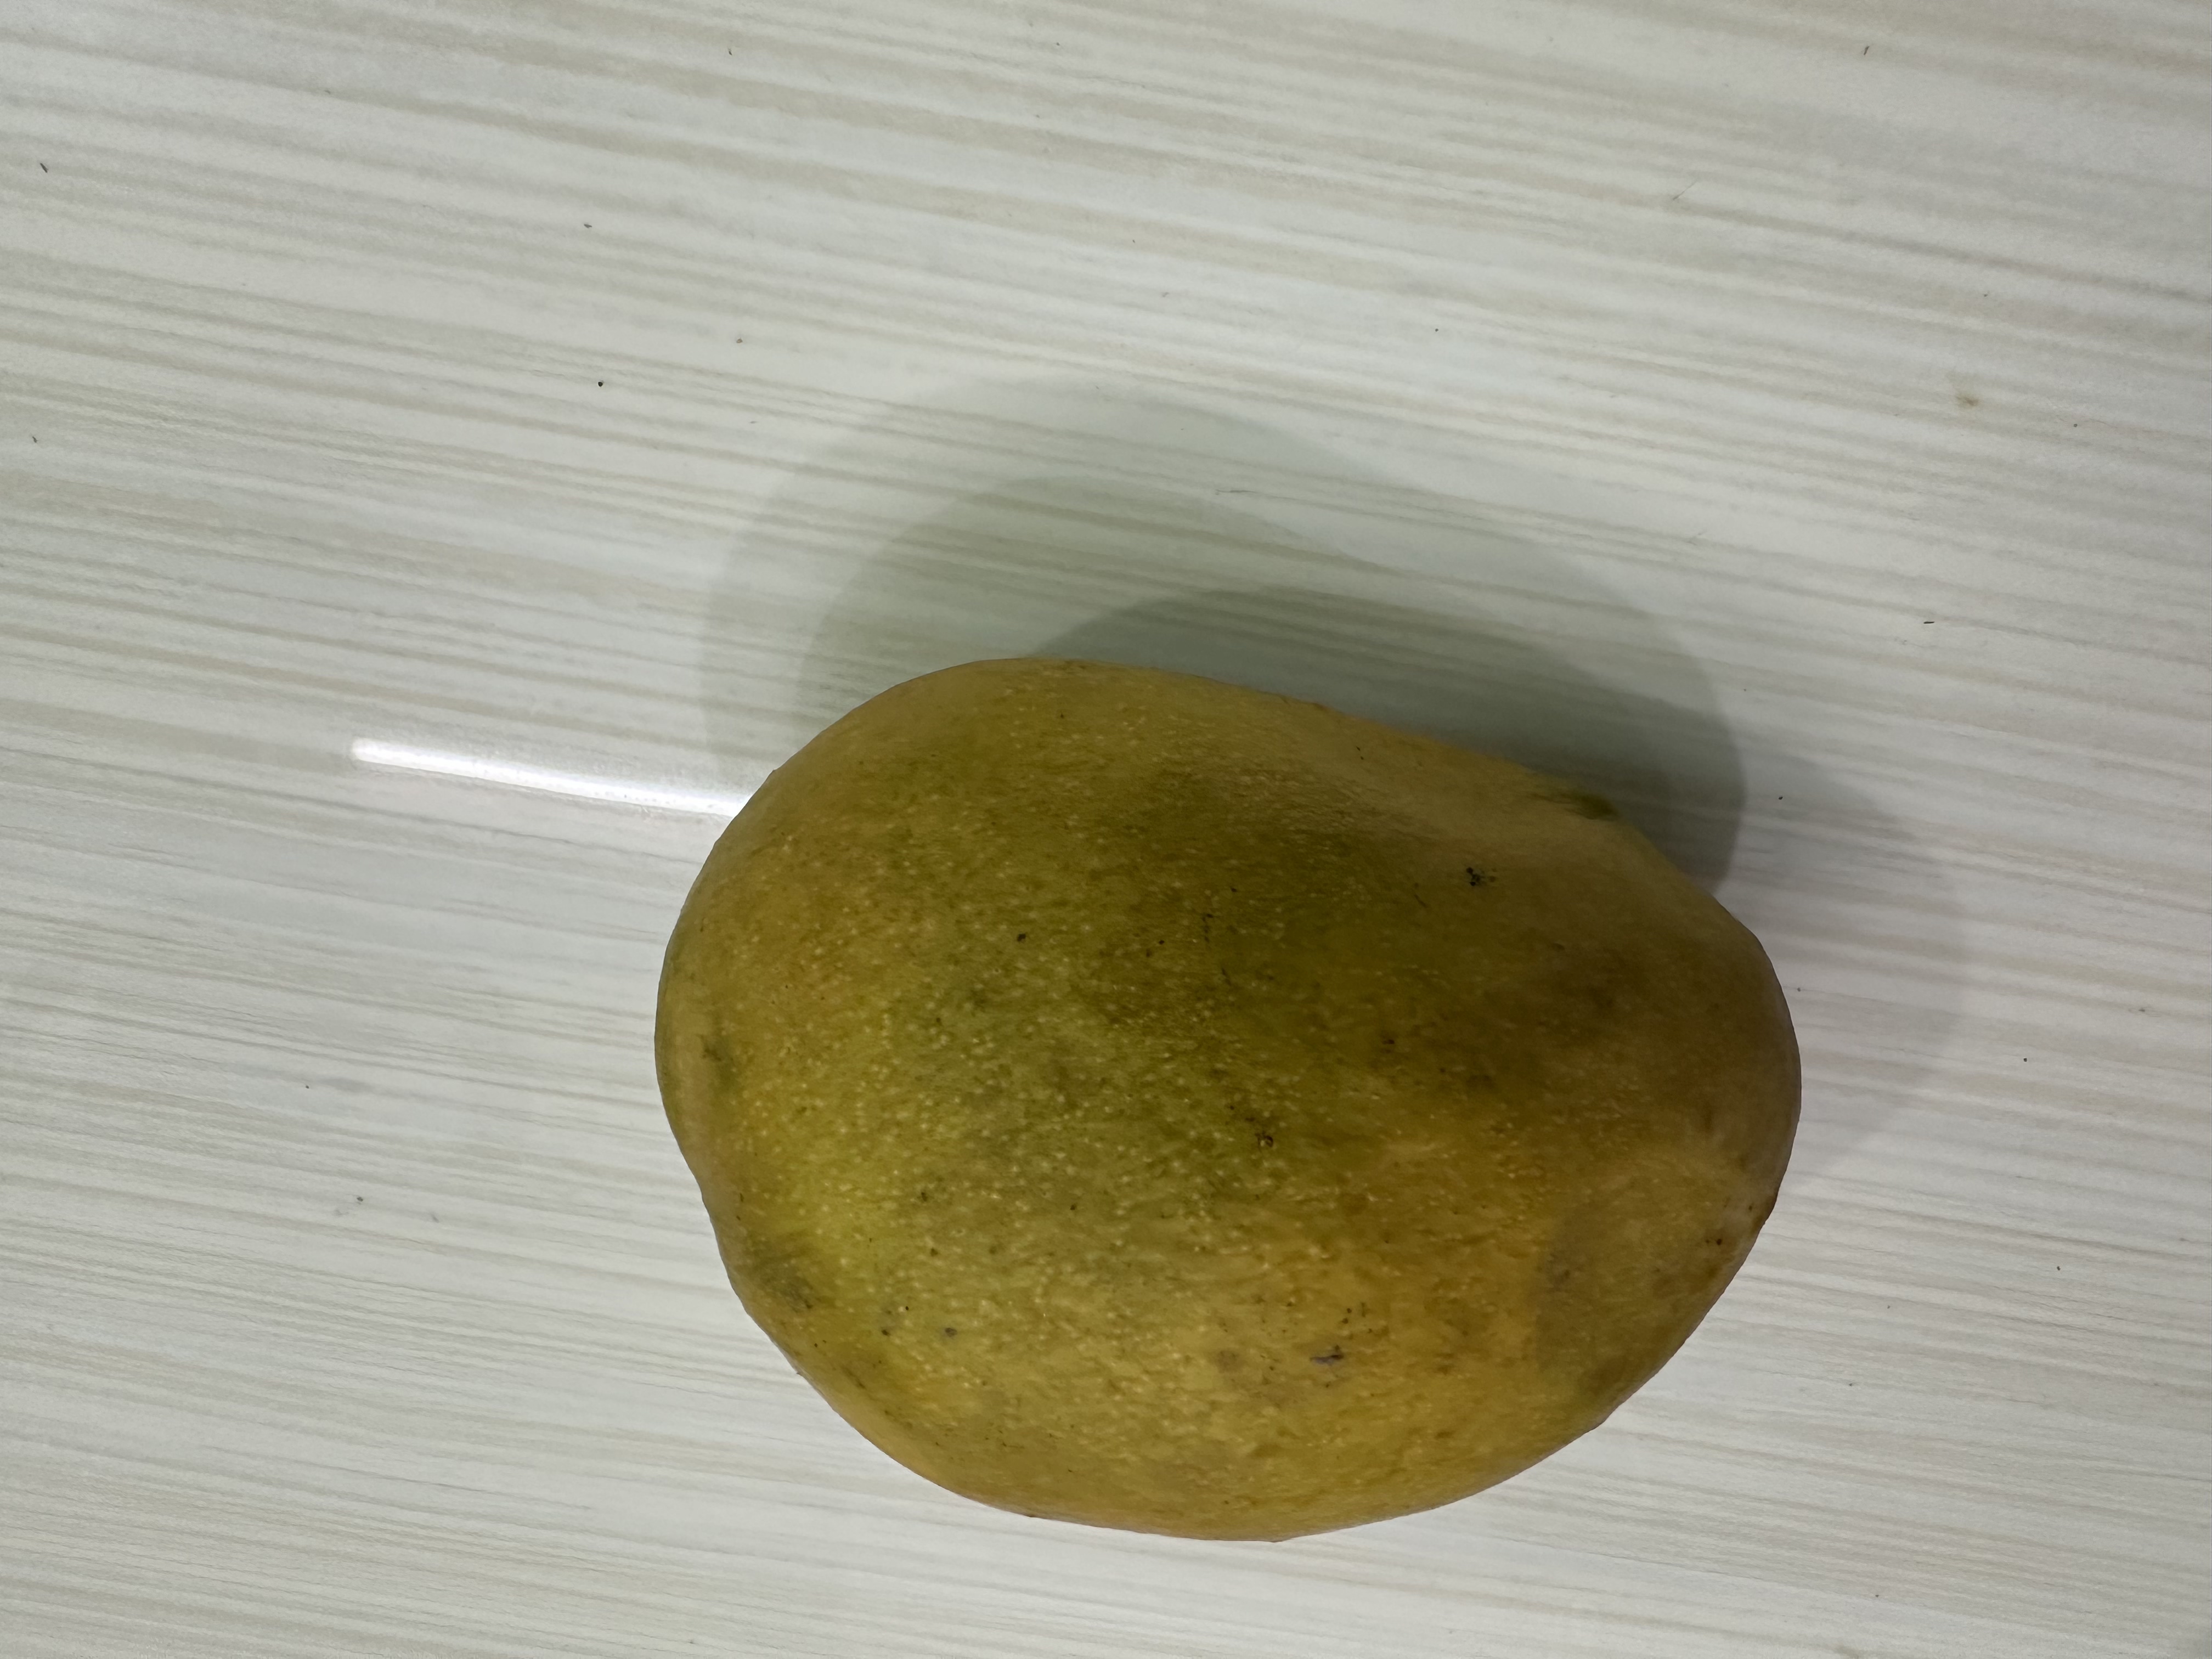
Mango variety: Bari-4